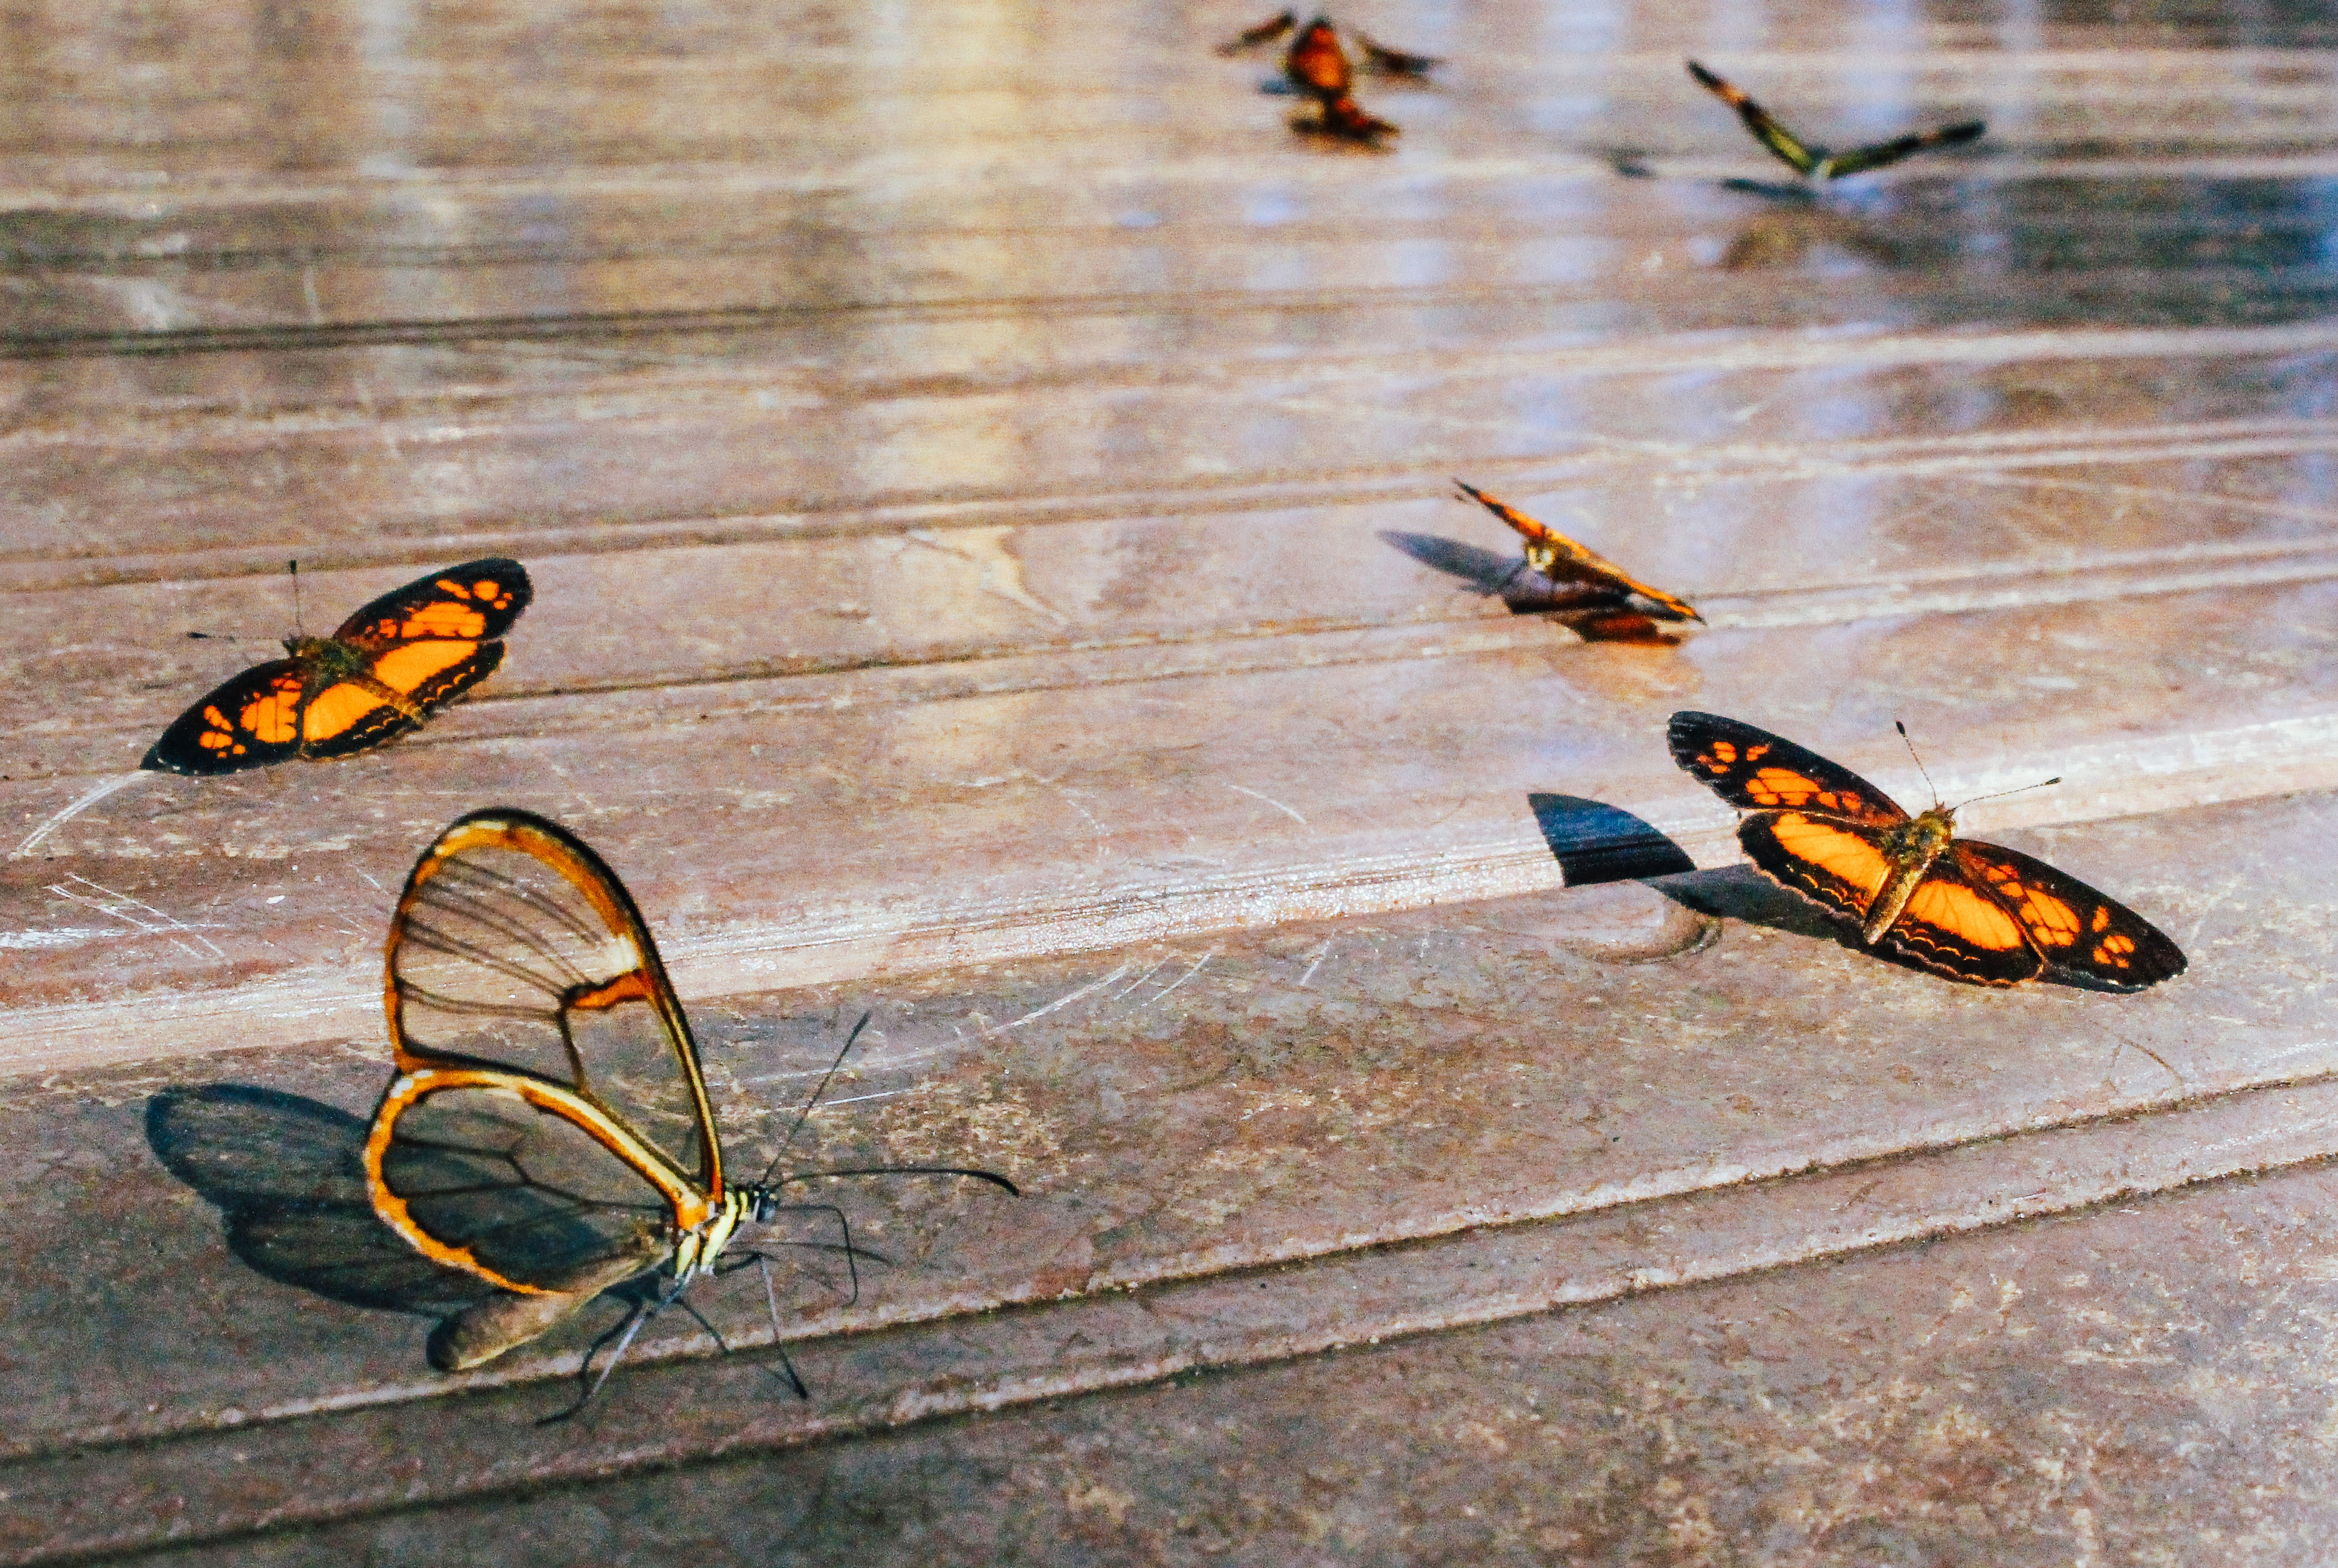
butterfly, insect, moths and butterflies, yellow, organism, invertebrate, leaf, shadow, pollinator, photography, brush footed butterfly